History of saffron

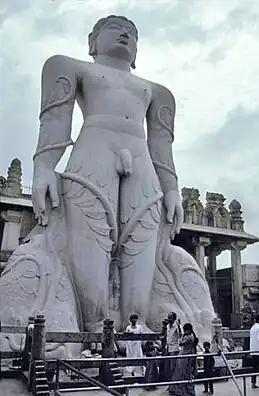
The Gomateshwara monolith is anointed with saffron every twelve years by thousands of devotees during the Mahamastakabhisheka.

Saffron-based pigments have been found in the prehistoric paints used to illustrate beasts in 50,000-year-old cave art found in modern-day Iraq, which was even then northwest of the Persian Empire. The Sumerians used saffron as an ingredient in their remedies and magical potions. Sumerians did not cultivate saffron. They gathered their stores from wild flowers, believing that divine intervention alone enables saffron's medicinal properties. Such evidence suggests that saffron was an article of long-distance trade before Crete's Minoan palace culture reached a peak in the 2nd millennium BC. Saffron was also honoured as a sweet-smelling spice over three millennia ago in the Hebrew Tanakh: